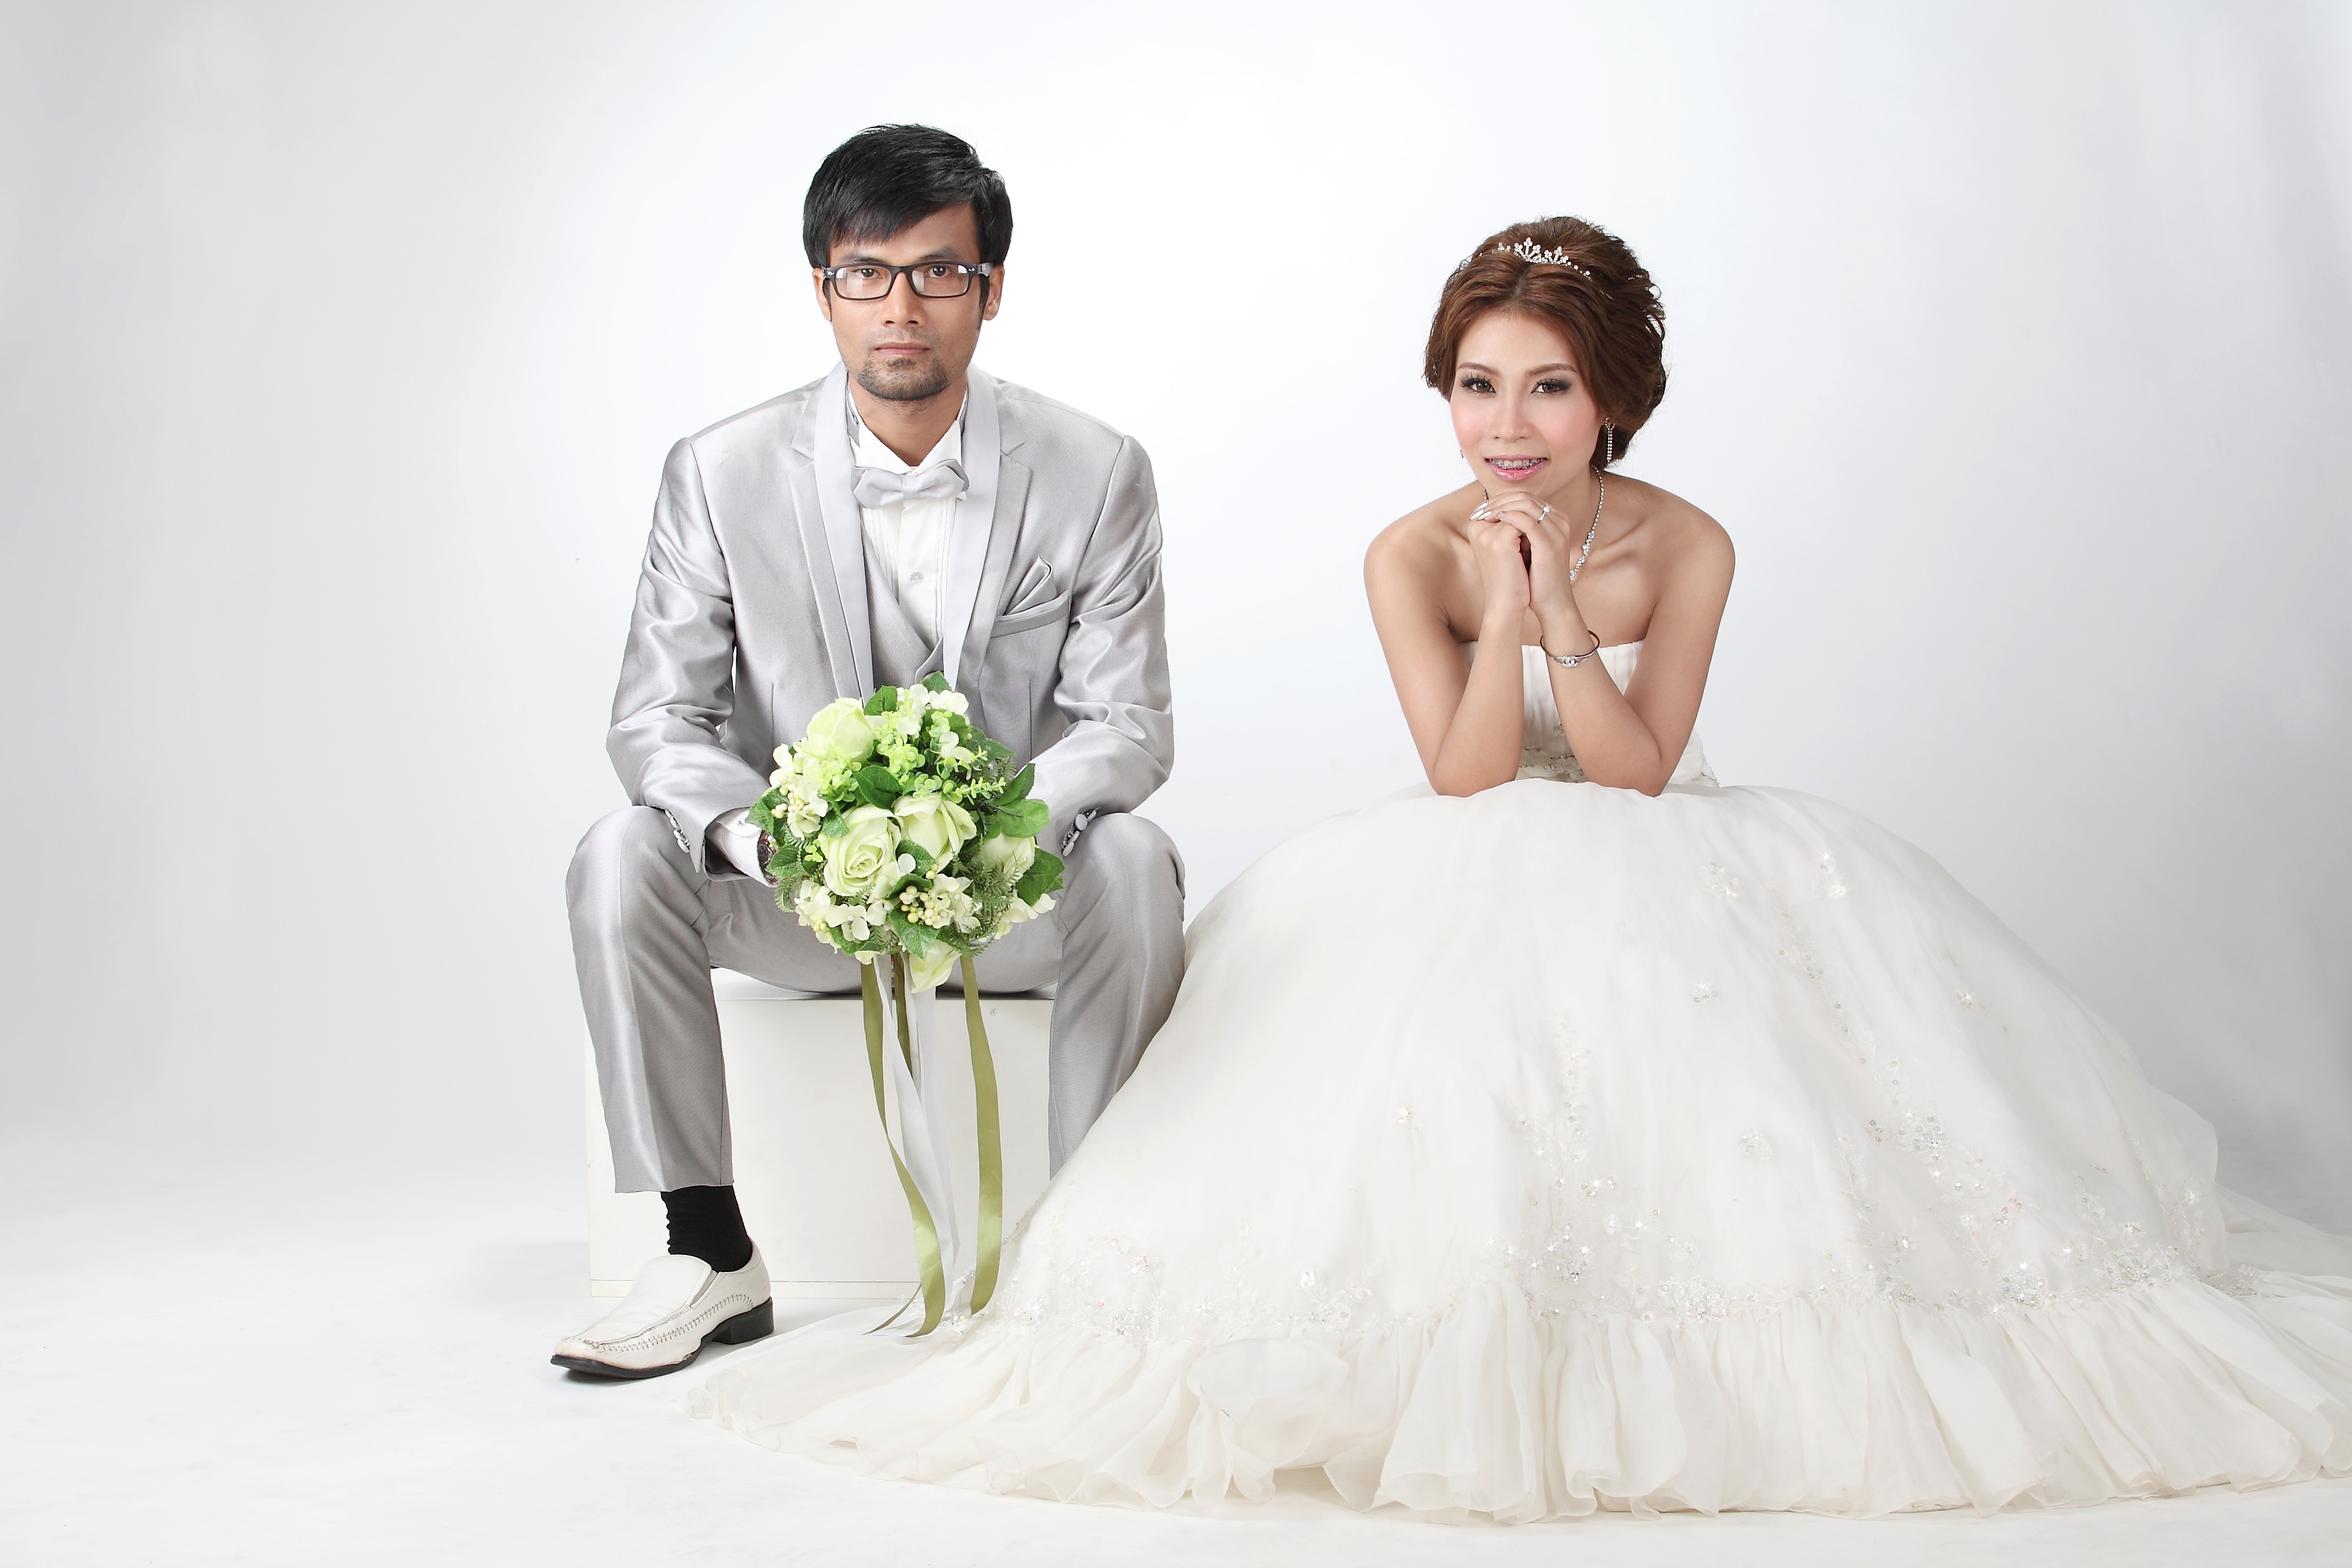
man, person, people, woman, photography, male, young, asia, wedding, wedding dress, bride, groom, marriage, thailand, ceremony, dress, happiness, photograph, joy, pair, gown, men's, bridal clothing, thailand sets